Philippine Navy

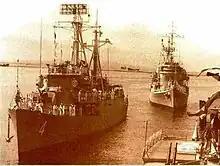
BRP Rajah Lakandula(PF-4) and BRP Andres Bonifacio(PF-7) during a Fleet Review in Headquarters Philippine Navy (1970s)

In 1945, after the liberation of the Philippines, the OSP was reactivated and led by Major Jose Andrada, to reorganize and rebuild from a core of surviving OSP veterans, plus additional recruits. The OSP was strengthened in 1947 after President of the Philippines Manuel Roxas issued Executive Order No. 94. This order elevated the Patrol to a major command that was equal with the Philippine Army, Constabulary, and Air Force. The OSP was renamed the Philippine Naval Patrol, later on changed its name again to the Philippine Navy on January 5, 1951. The first commanding officer of the Navy, Jose Andrada, became its first Commodore and Chief. This was also the year when the naval aviation arm of the Navy was formed, now the Naval Air Group.